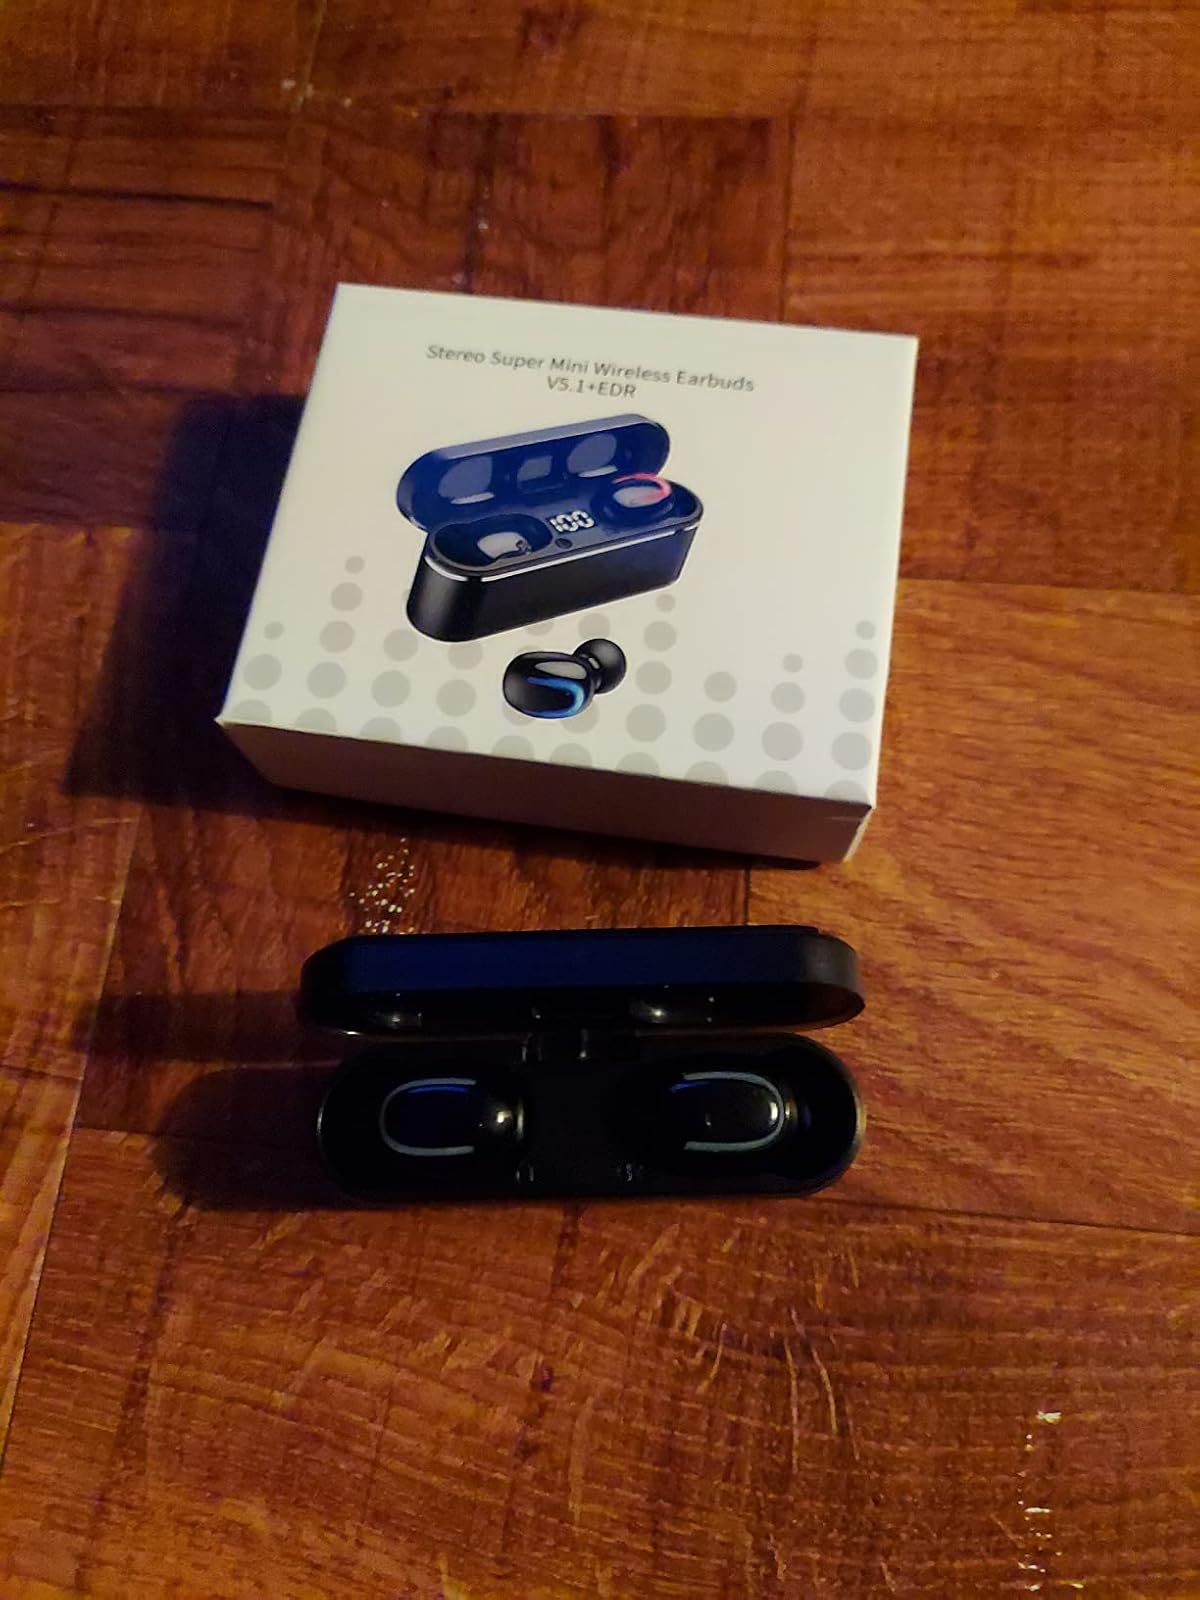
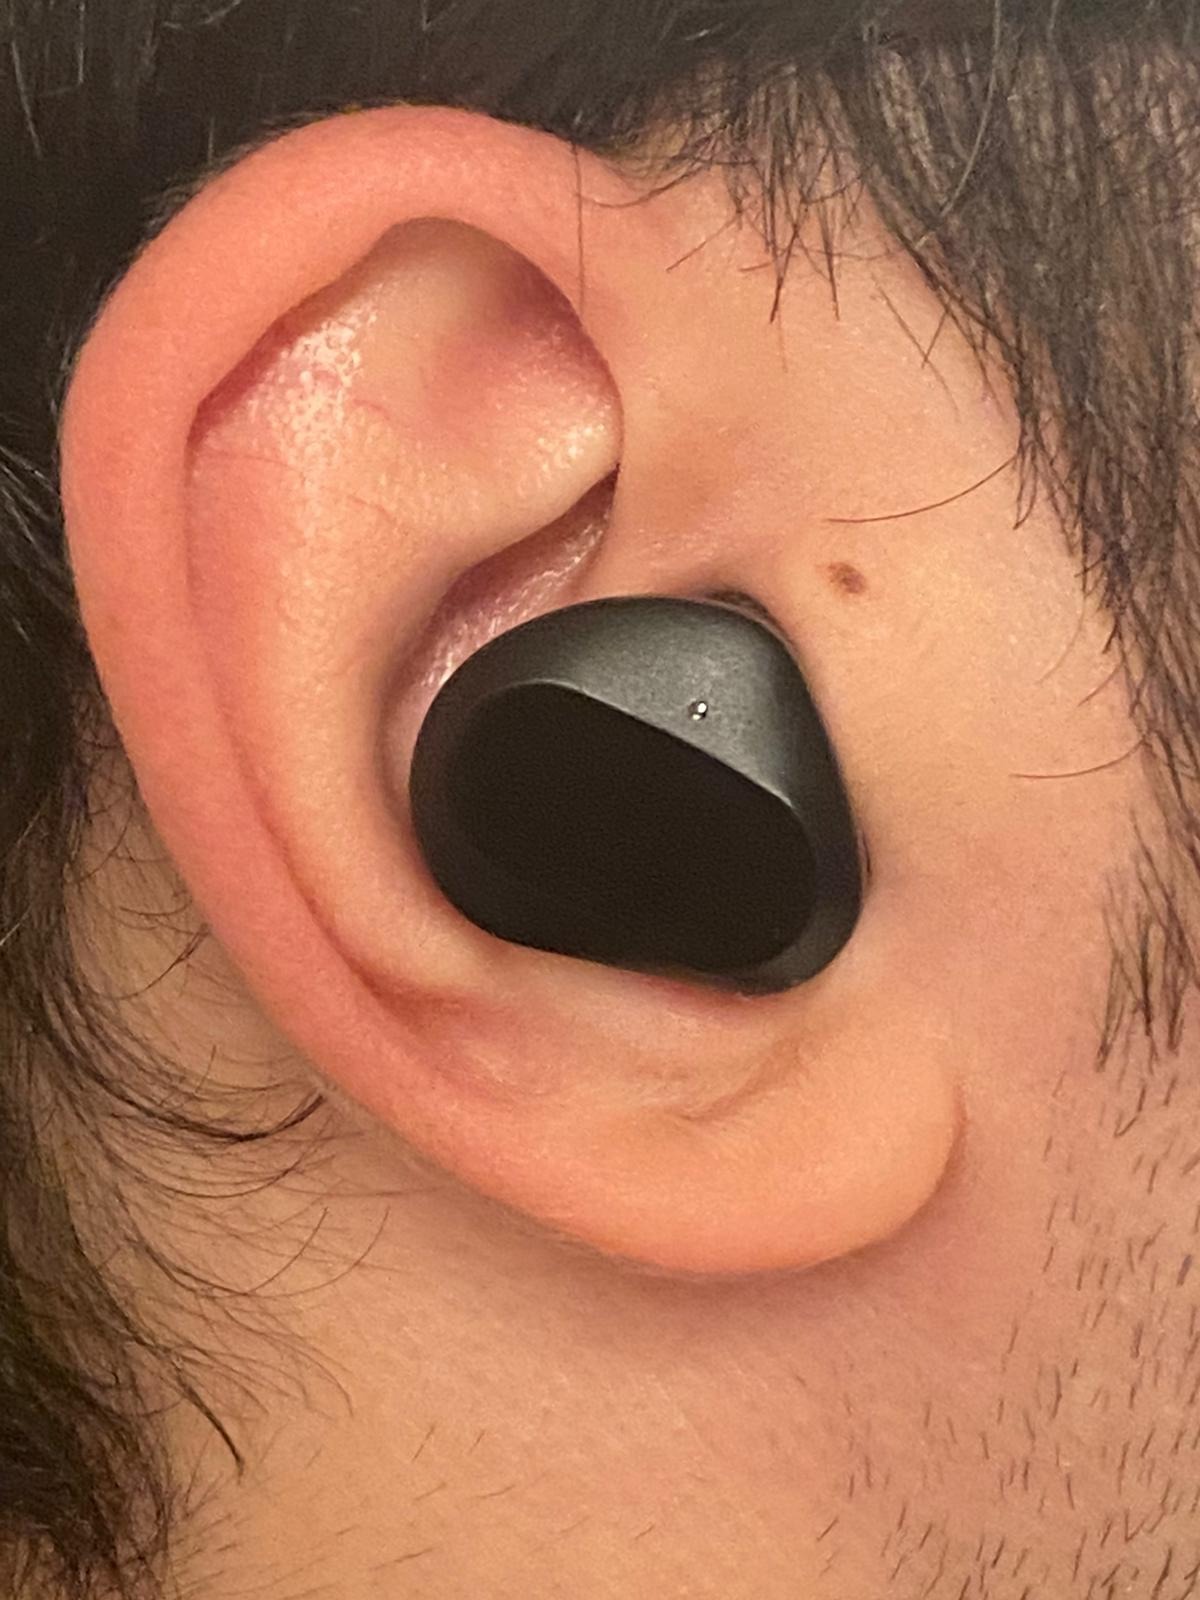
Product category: earbuds
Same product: no